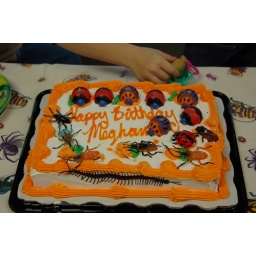
The... uh... cake. A nice normal cake with plastic bugs all over it. Yes, that's for my DAUGHTER